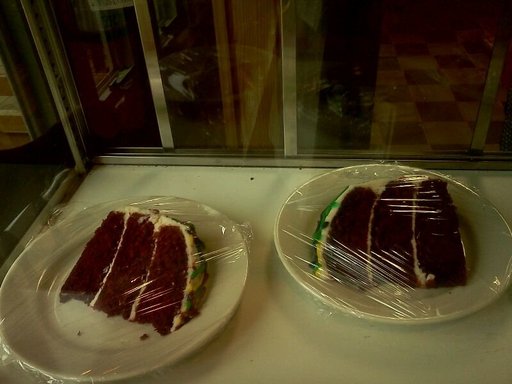
Label: red_velvet_cake